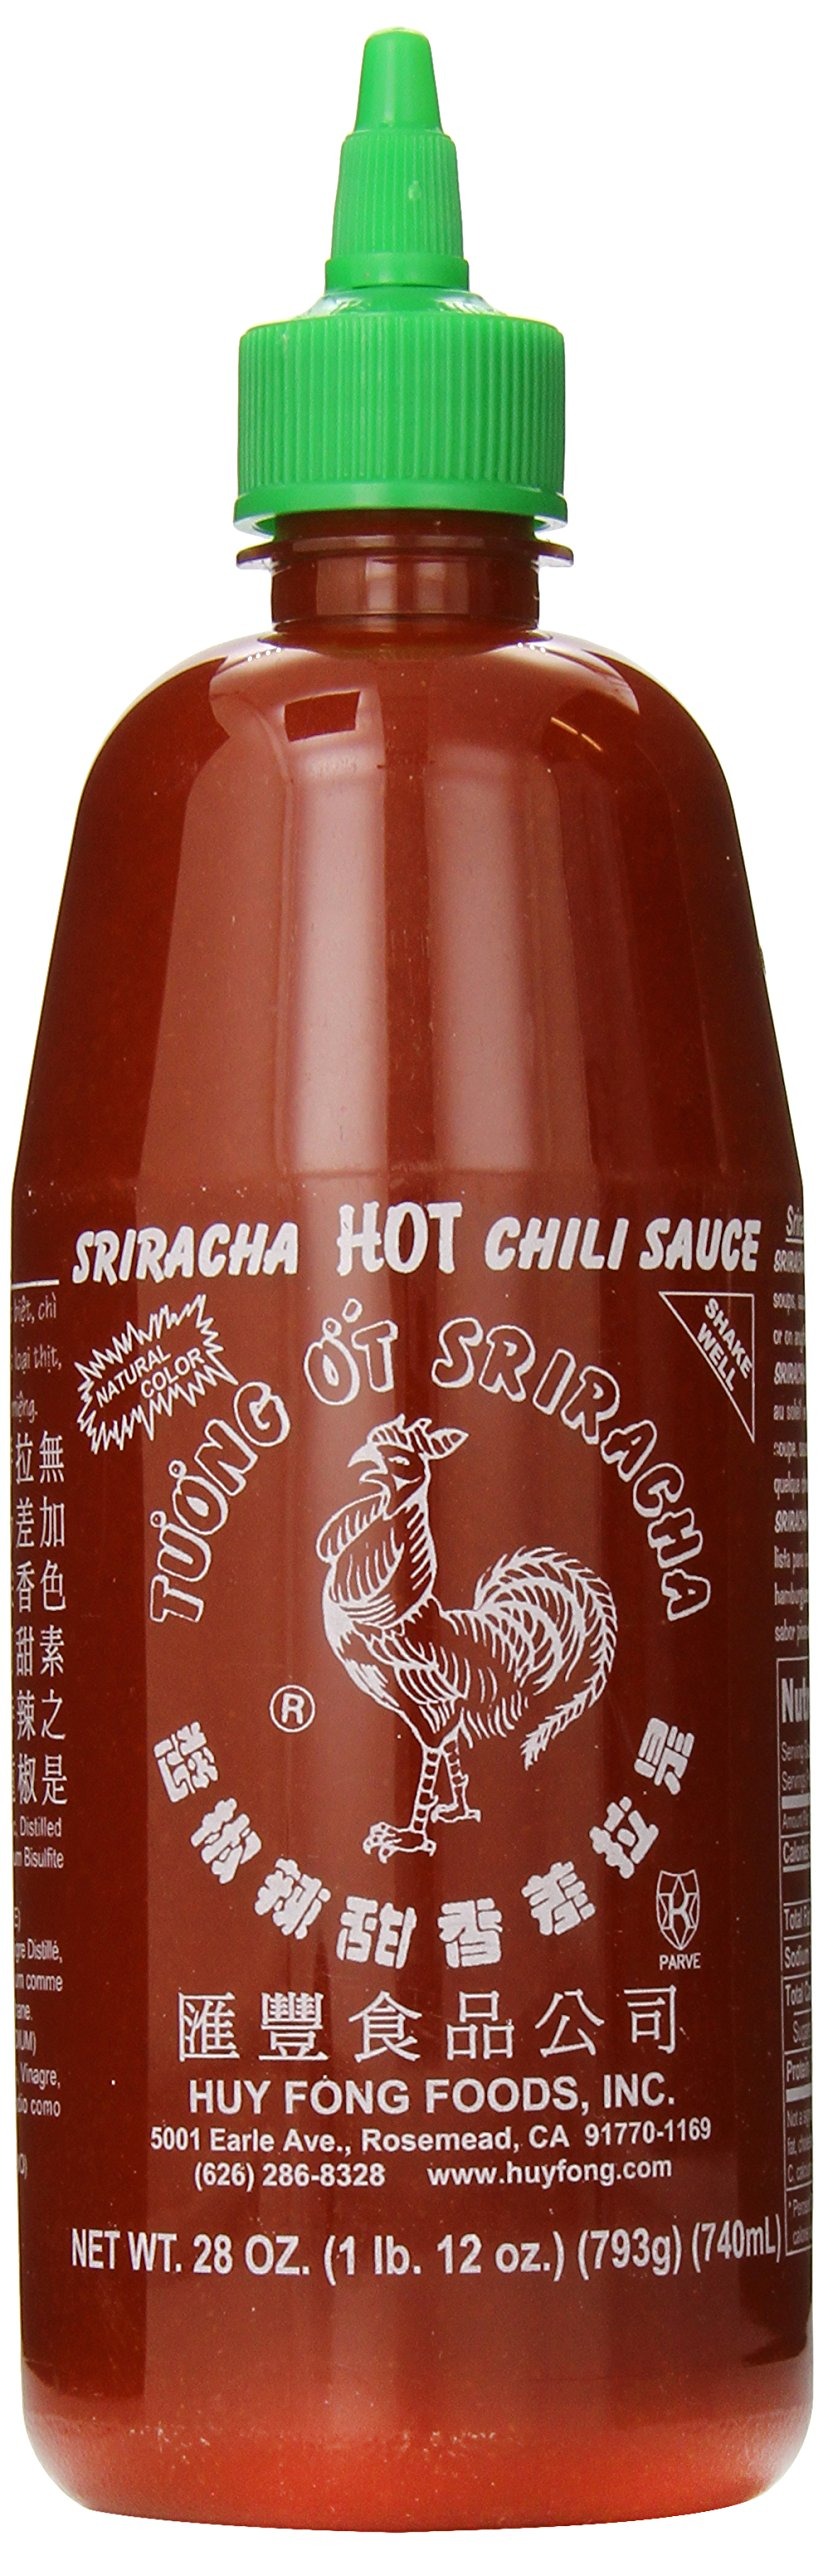
Item Name: Huy Fong Sauce Chili Sriracha Hot, 28 Oz. Pack of 6
Bullet Point 1: The Huy Fong Sriracha Hot Chili Sauce (28 oz x 6) offers a delicious yet subtle amount of heat to a wide variety of dishes and soups since 1980.
Bullet Point 2: Today, Huy Fong Sriracha sauce is the most popular hot sauce among restaurants, chefs and among households. Huy Fong Sriracha sauce is also a kosher certified sauce.
Bullet Point 3: The sauce is entirely made in sunny Southern California, USA, from carefully picked fresh red jalapeno chili peppers and contains no added water or colors.
Bullet Point 4: Sriracha, made from sun ripened chiles is ready to use in soups, sauces, pasta, pizza, hot dogs, hamburgers, Chow Mein or on anything to add a delicious, spicy taste.
Bullet Point 5: This recipe from the Srirachi region of Thailand has been duplicated by many sauce makers. Thick Sriracha hot sauce, Made from sun ripened chiles.
Product Description: Huy Fong Foods Inc. - Sriracha Hot Chili Sauce - 28 oz. (793 g) Huy Fong Foods Inc. Sriracha Hot Chili Sauce is made from sun ripened chilies which are ground into a smooth paste along with garlic and packaged in a convenient squeeze bottle. Sriracha Hot Chili Sauce is excellent for adding a delic. Sriracha is made from sun ripened chiles, is ready to use in soups, sauces, pasta, pizza, hot dogs, hamburgers, chow mein or on anything to add a delicious, spicy taste. Sriracha hot sauce is the closest thing to the real McCoy. Excellent with Soups, Pizzas, Hot Dogs, Hamburgers. The classic sriracha sauce that always comes to mind is this Huy Fong spicy chili sauce made from sun ripened chilis. It's a flavorful addition that's great to use in soups, sauces, pasta, pizza, hot dogs, hamburgers, chow mein or anything to add a bold, spicy taste.
Value: 168.0
Unit: Ounce

Price: 5.72